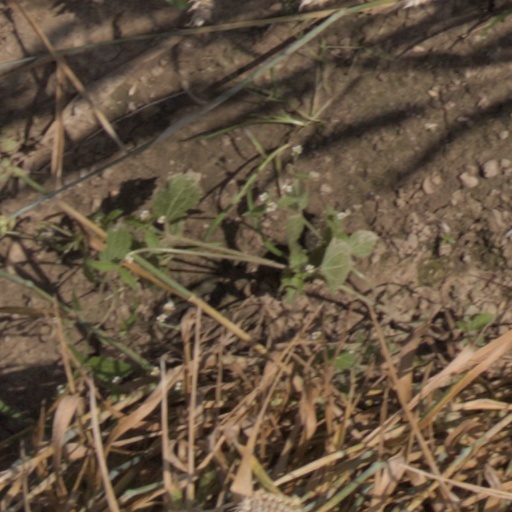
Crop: wheat